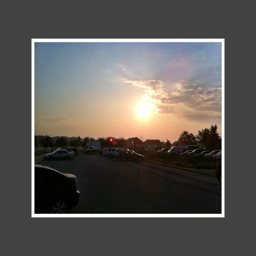
nice morning for a race